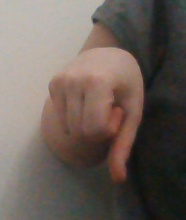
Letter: waw